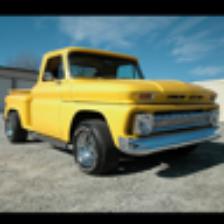
Label: NonHuman